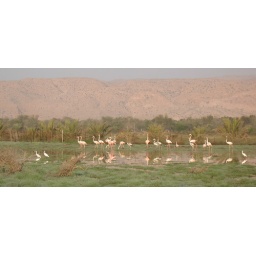
Back to the flooded area near to the water treatment plant and flamingoes had moved in from the coast.